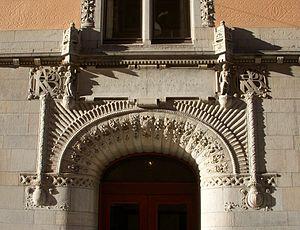
Rosenbad est un bâtiment situé à Norrmalm dans le centre-ville de Stockholm en Suède. Il abrite le cabinet du Premier ministre et d'autres services gouvernementaux, en particulier le ministère de la Justice et le ministère de l'Immigration. C'est aussi à Rosenbad qu'ont lieu conseils des ministres et conférences de presse gouvernementales.